Mannheim Palace

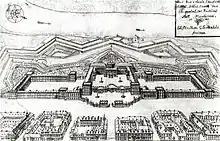
Layout of the Mannheim Palace in 1725

The city of Mannheim, founded in 1606, was fortified and at the present site of the castle there was a fortress called "Friedrichsburg", sometimes serving as alternative residence for the Elector, one of the most important territorial princes of the Holy Roman Empire.